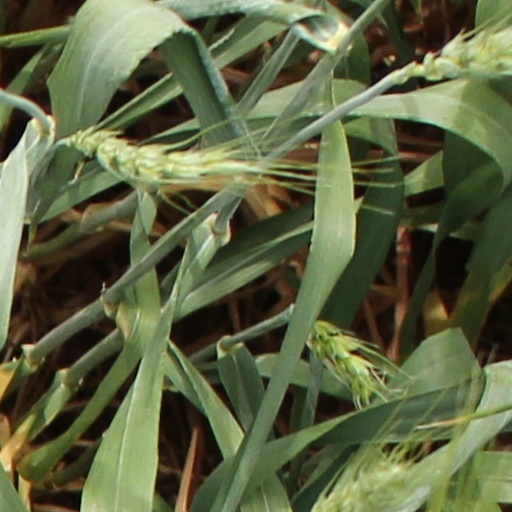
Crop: wheat